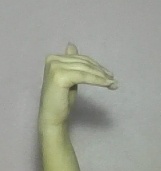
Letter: khaa